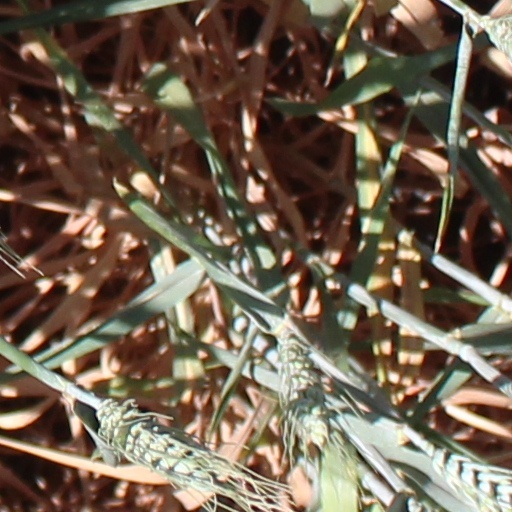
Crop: wheat